Hercules in ancient Rome

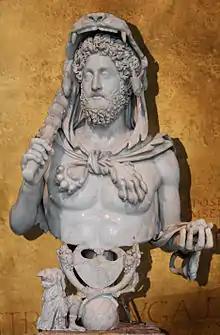
Bust of the emperor Commodus dressed as Hercules

Normally only those celebrating the rites took part in the communal meal that followed a sacrifice, but at the Ara Maxima, all male citizens were invited. None of the meat that resulted from the sacrifice could be allowed to remain at the end of the day, nor could it be removed from the precinct, so it all had to be eaten. Women were excluded from this rite. Macrobius explains: